Black Box (short story)

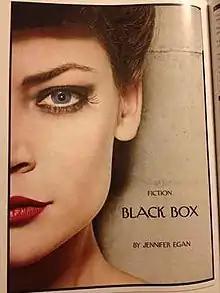
First page of print publication in "The New Yorker".

"Black Box" is a science fiction short story published in May 2012 by American writer Jennifer Egan. It was released in an unusual serialized format: as a series of tweets on "The New Yorker's" Twitter account over nine days beginning May 25, 2012. The story is in the form of "mental dispatches" from a spy living in the Mediterranean area in the near future.